Kaalaiyum Neeye Maalaiyum Neeye

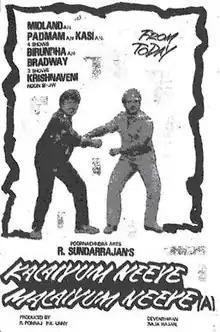
Theatrical release poster

Kaalaiyum Neeye Maalaiyum Neeye is a 1988 Indian Tamil-language action film, written and directed by R. Sundarrajan. The film stars Vijayakanth, Prabhu, Radhika and Lakshmi. It was released on 15 January 1988.